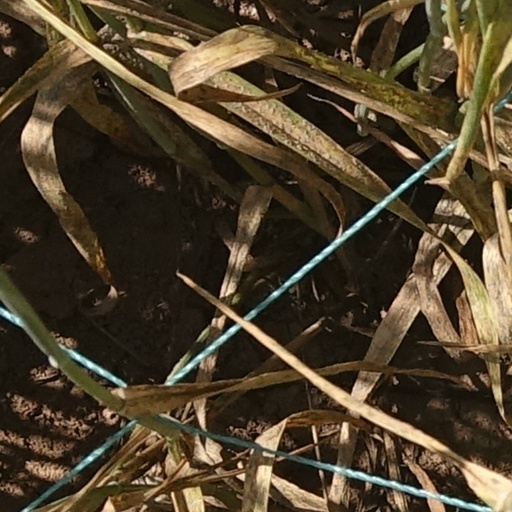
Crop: wheat